History of the Polish–Lithuanian Commonwealth (1648–1764)

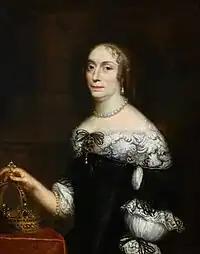
Queen Marie Louise Gonzaga died before the abdication of King John II Casimir Vasa

At that point, however, the Ottomans, having successfully concluded their war with Venice over Crete, were ready to wage a war on the Commonwealth. The war was officially declared and a great Turkish, Tatar and Cossack invasion force under Mehmed IV entered the Bratslav area and Podolia. The Commonwealth being in a state of internal disorder and incapable of effective defense, the foremost stronghold of Kamieniec Podolski (Kamianets-Podilskyi) capitulated, the Turkish army moved toward Lwów, while the Tatars raided west reaching the San River, taking huge numbers of civilian captives. Sobieski counterattacked moving south from Krasnystaw and freeing 44,000 of the enslaved, but that was not enough to prevent the signing of the Treaty of Buchach in October 1672, on humiliating for the Commonwealth terms. The Ottoman Empire took the Podolian, Bratslav and Kiev voivodeships and accepted a big yearly monetary "gift".